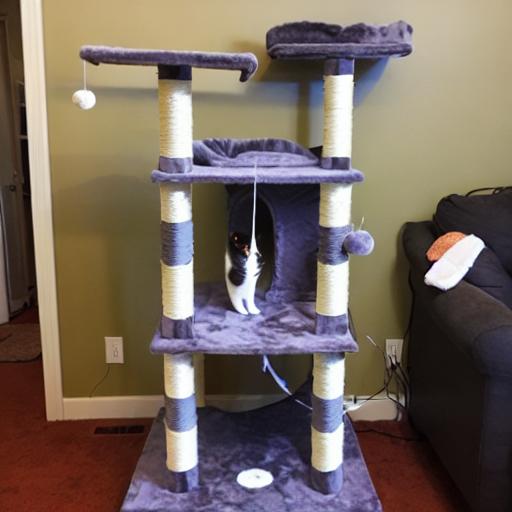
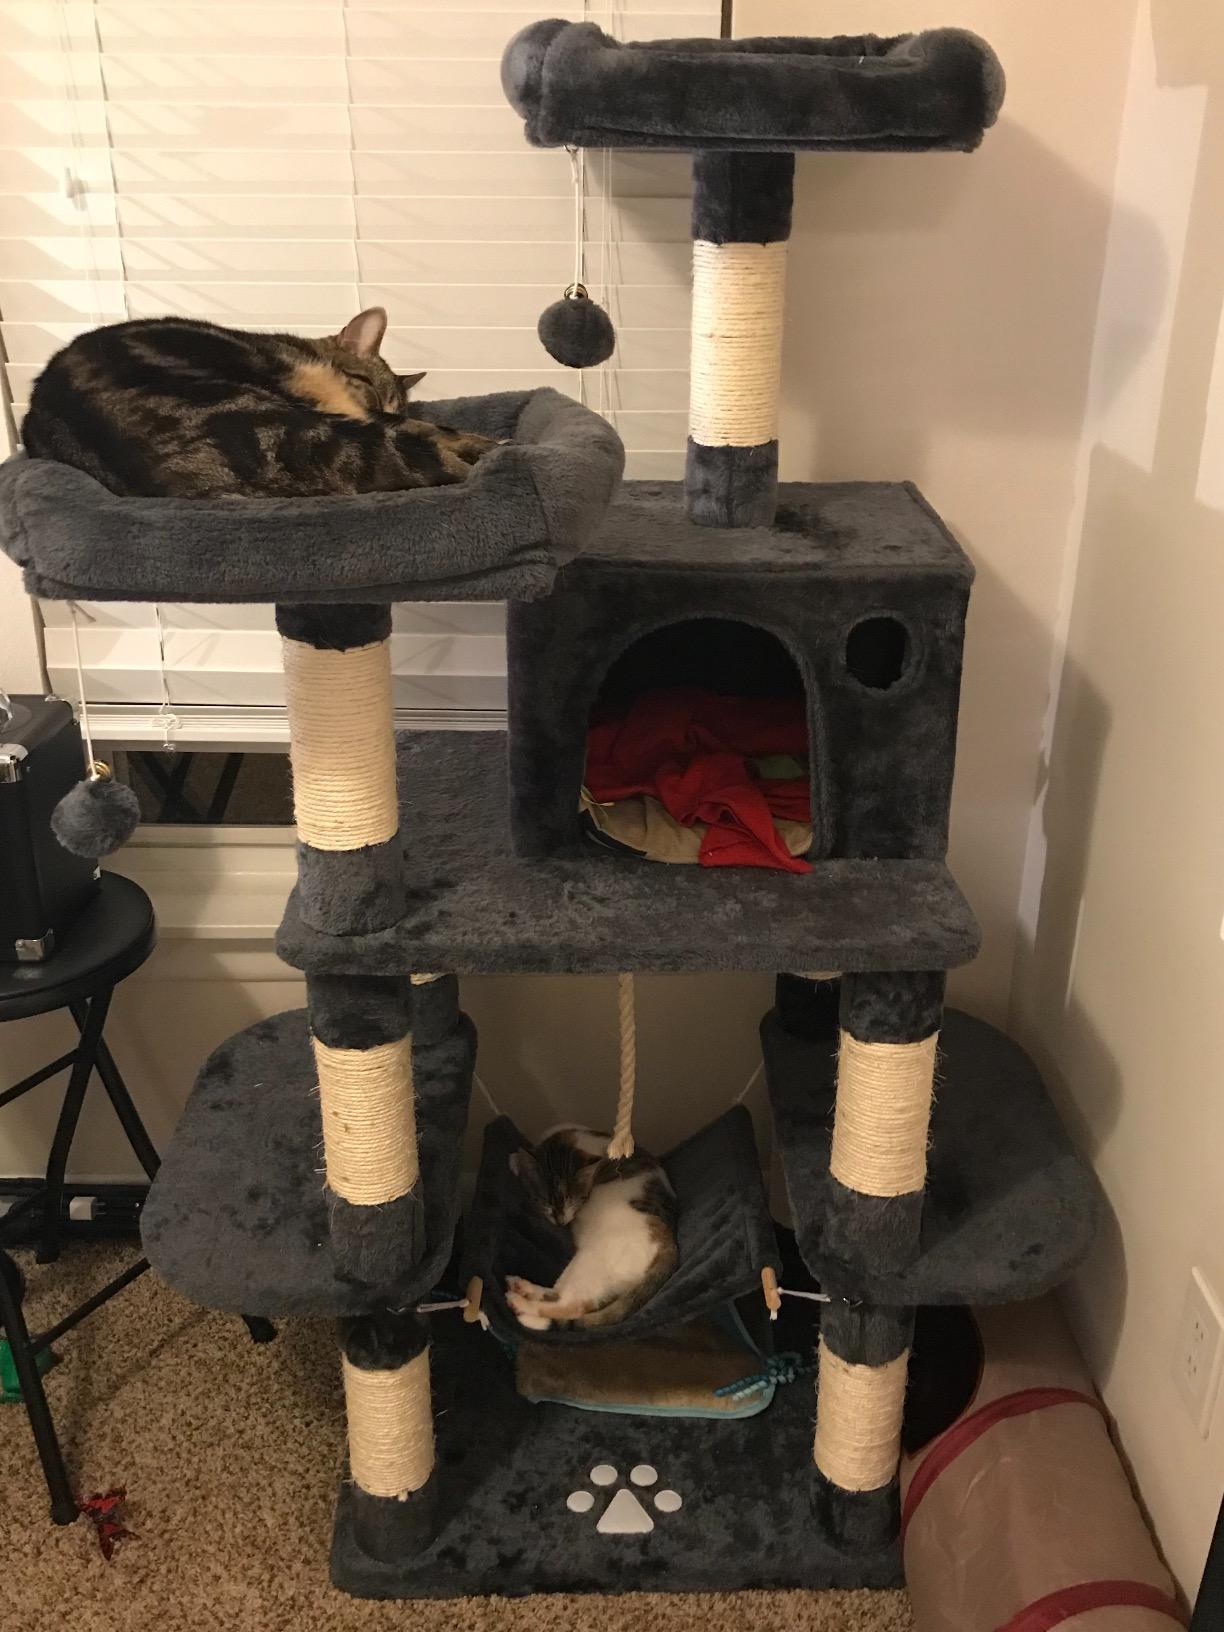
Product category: items_cat tree
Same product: no